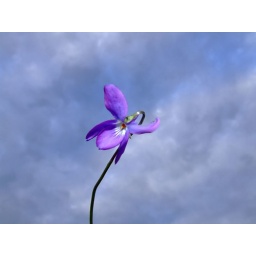
violet against blue sky background